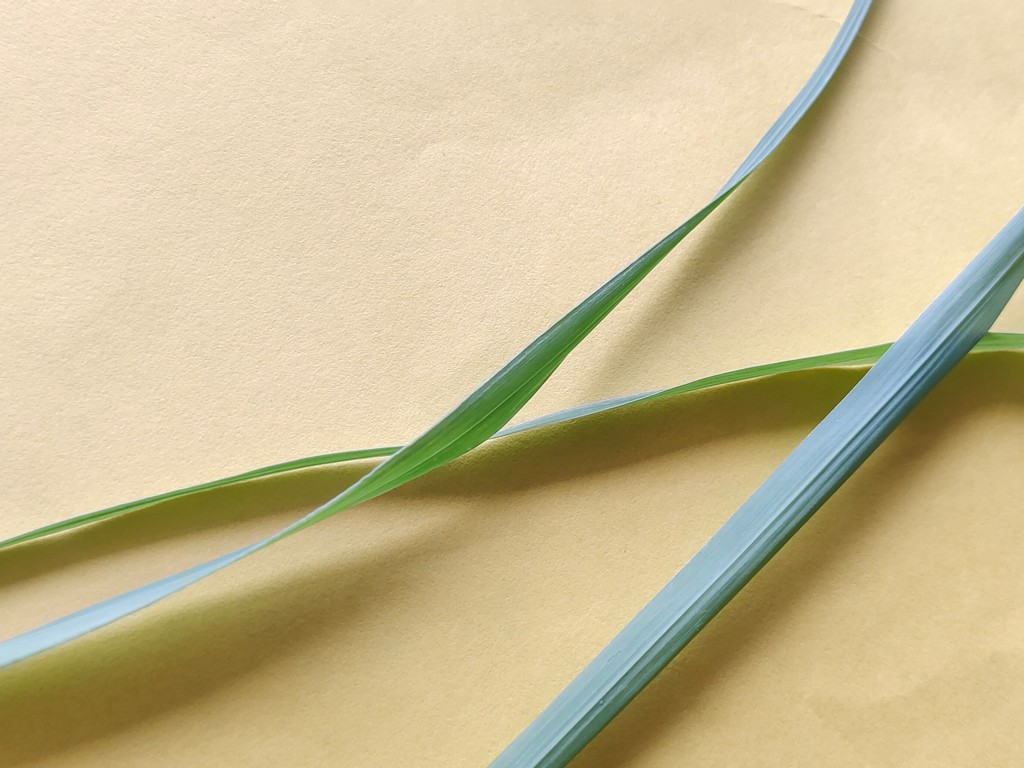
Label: Healthy